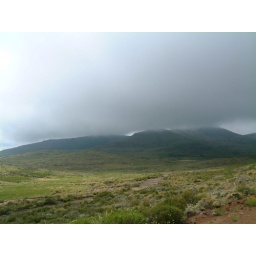
A little bit sunchine true the clouds in the mountains of Lesotho